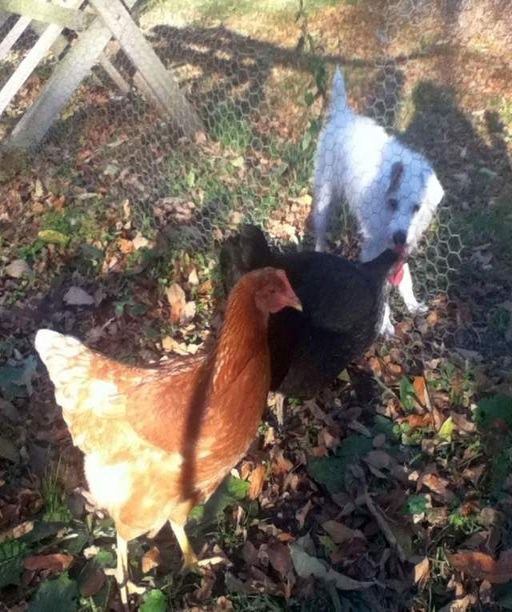
in some municipalities , chickens and dogs are coexisting as pets in the backyards of residents .